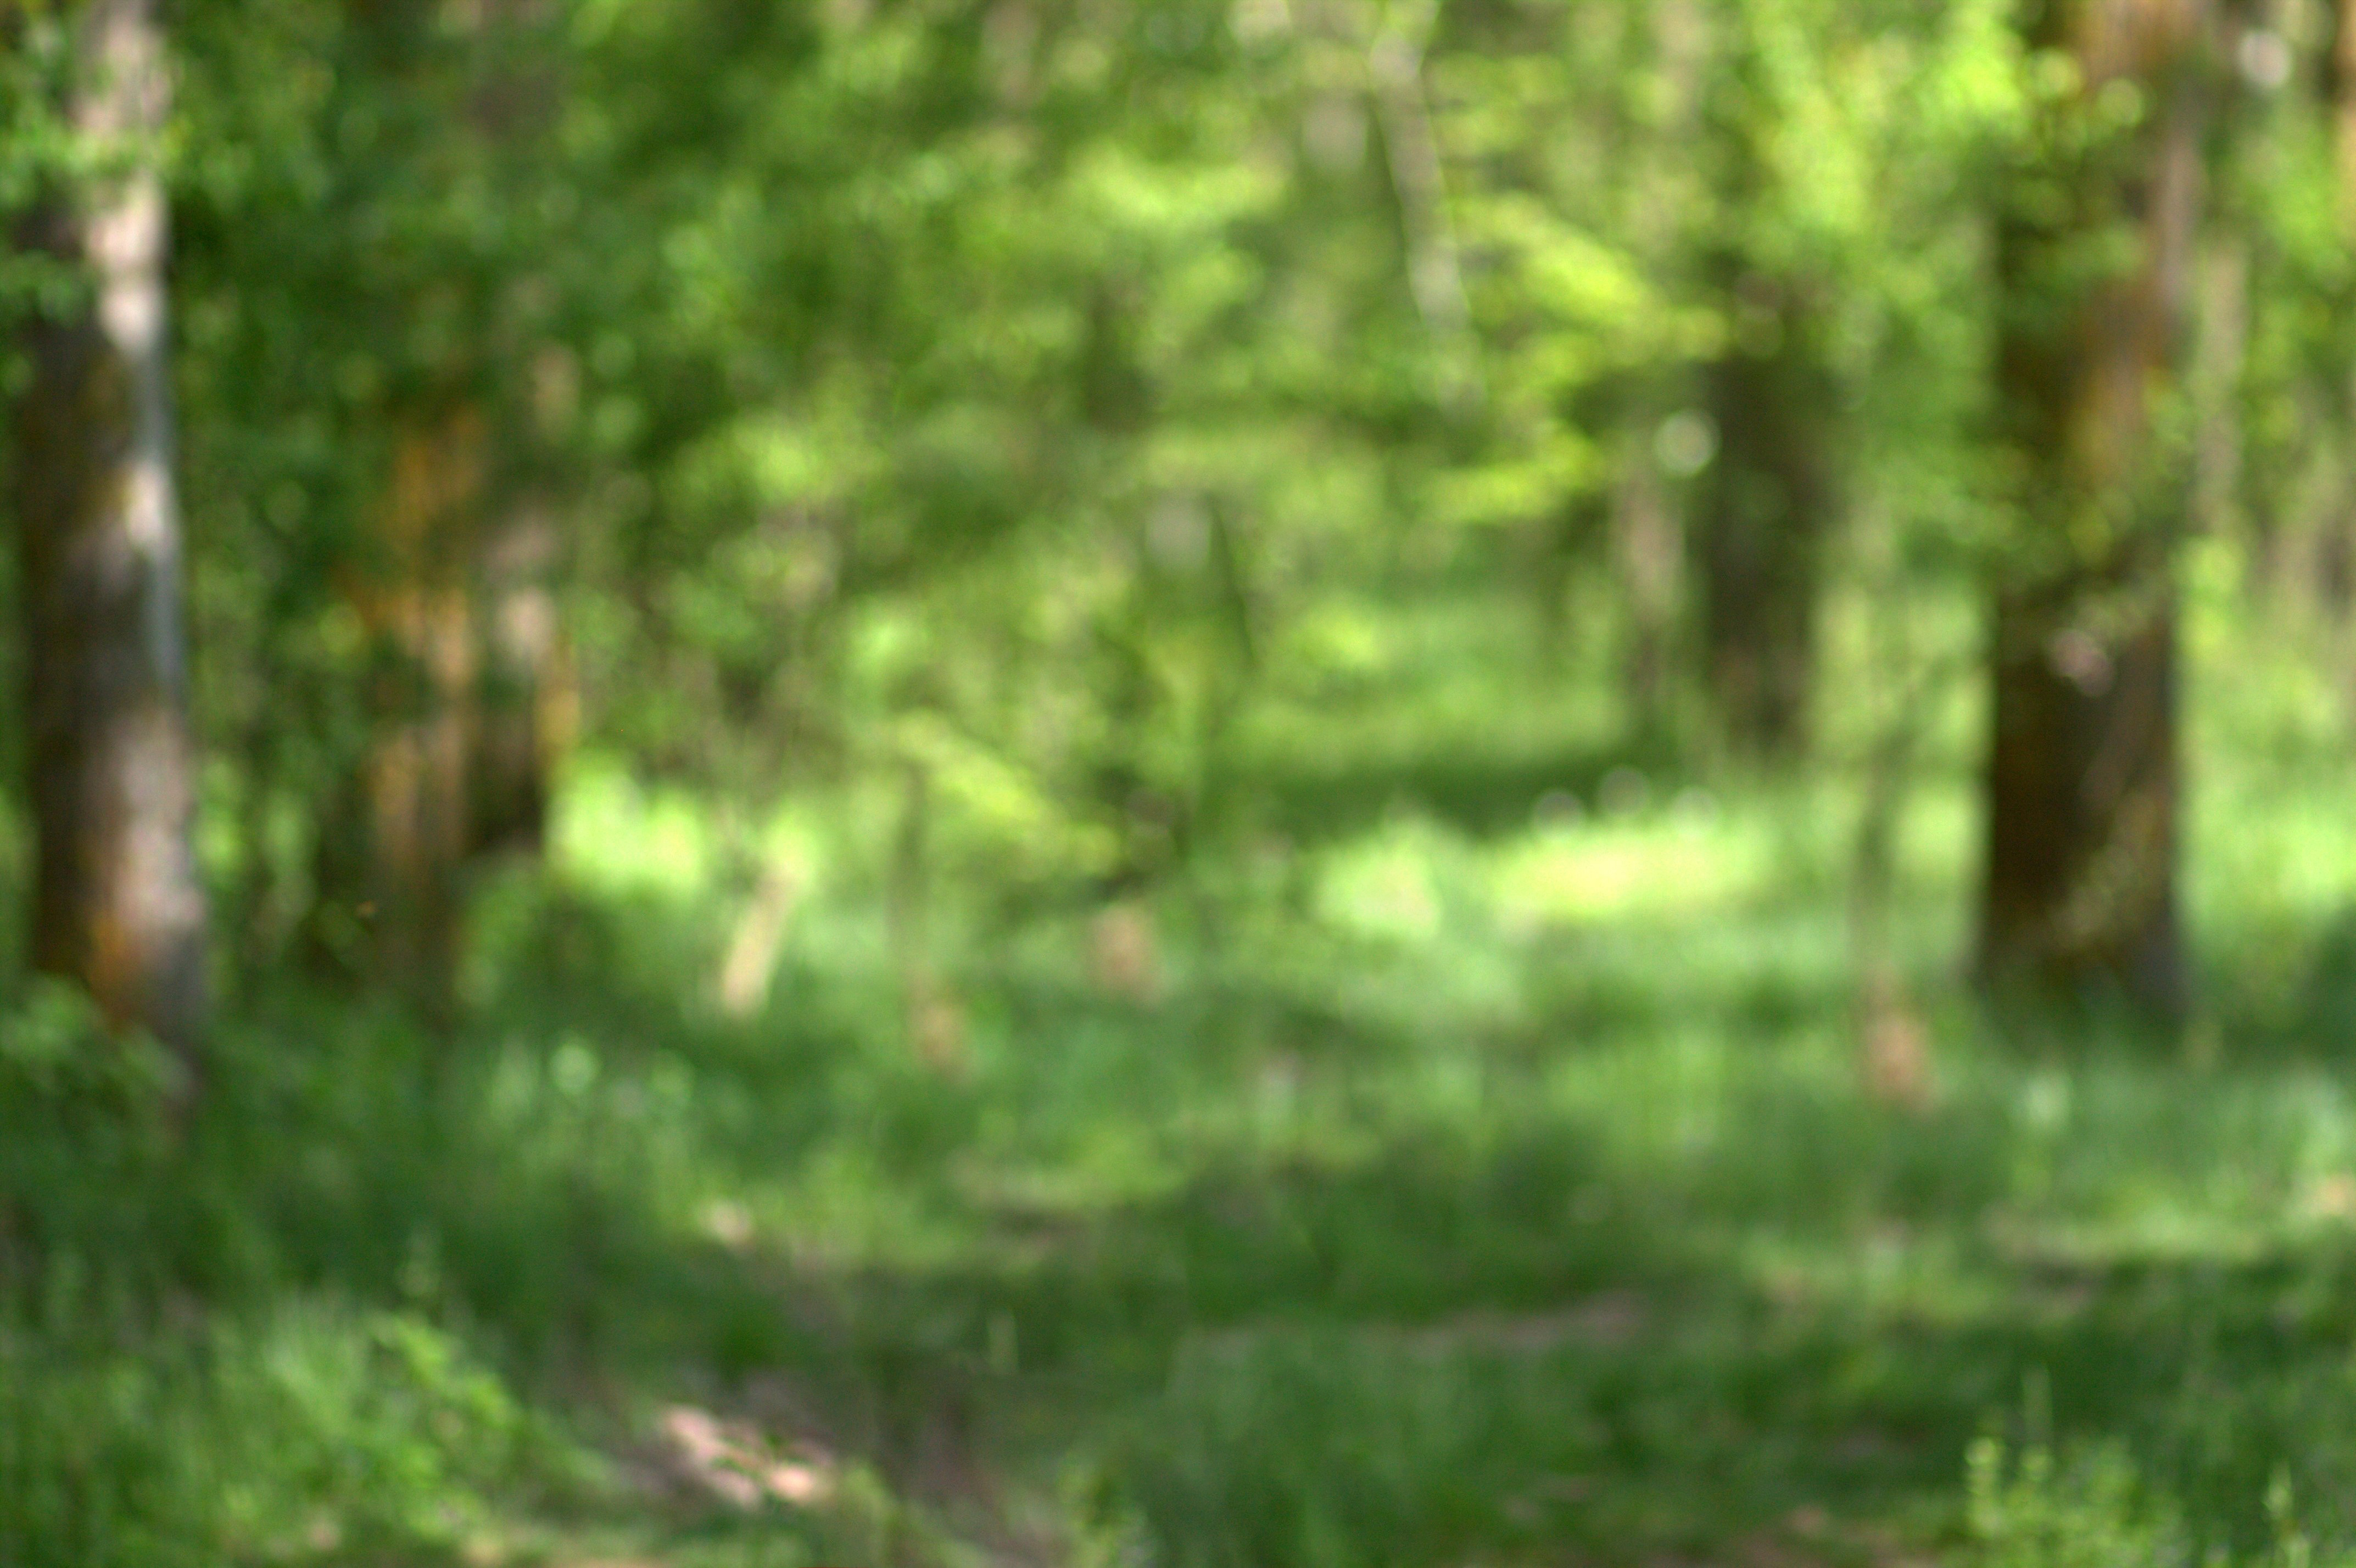
Blur Beckground, image, blur, background, portrait, nature, green, village, funny, edit, dark tone effect, woodland, forest, vegetation, natural environment, nature reserve, tree, old growth forest, jungle, grass, biome, temperate broadleaf and mixed forest, grove, natural landscape, sunlight, leaf, temperate coniferous forest, tropical and subtropical coniferous forests, Northern hardwood forest, wilderness, plant, plant community, rainforest, spruce fir forest, valdivian temperate rain forest, wildlife, woody plant, land lot, branch, trail, trunk, state park, landscape, deciduous